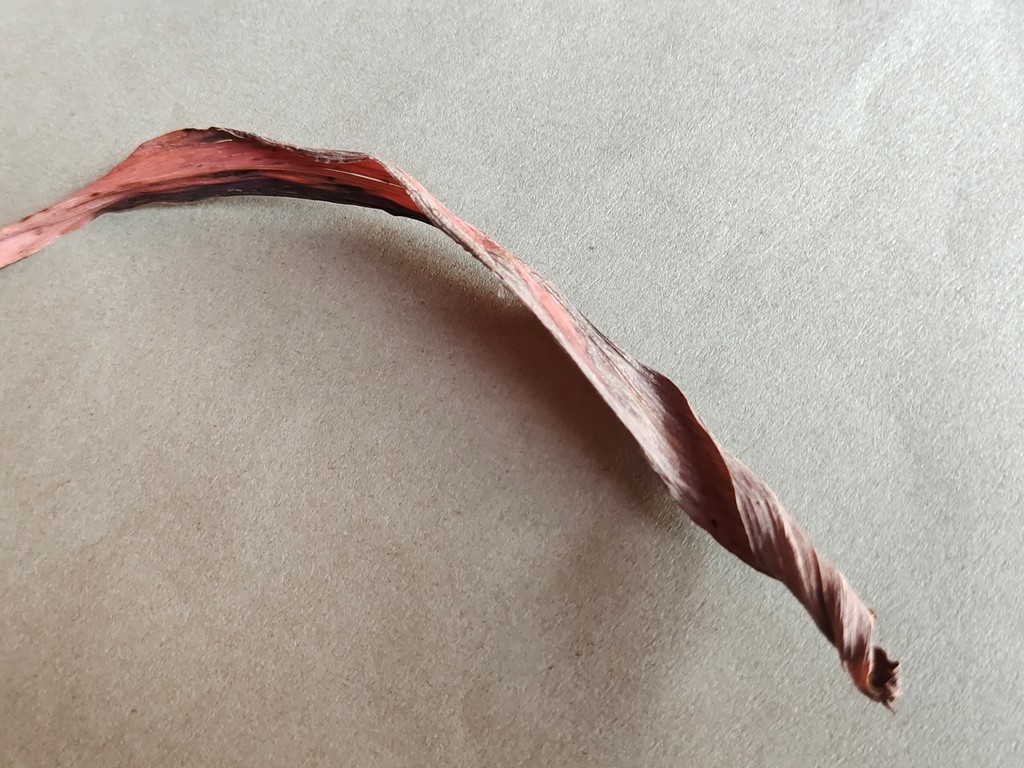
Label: Dried